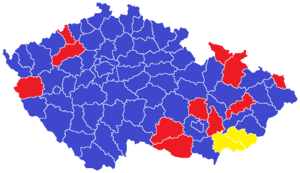
Les élections européennes se sont déroulées les 11 juin et 12 juin 2004 en République tchèque pour désigner les 24 députés européens au Parlement européen, pour la législature 2004-2009. Les électeurs tchèques désignaient pour la première fois leurs députés européens, depuis l'entrée de leur pays dans l'Union européenne, le 1ᵉʳ janvier de la même année.